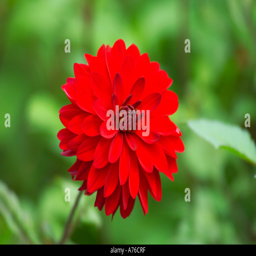
a bright red dahlia flower head against a green background